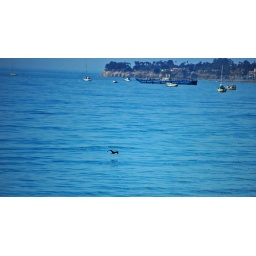
bird over water